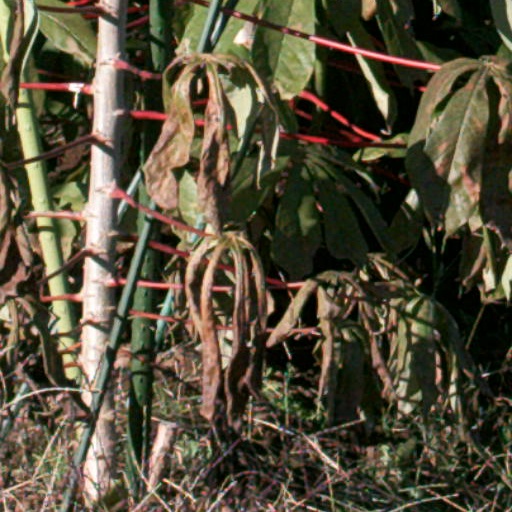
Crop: cassava